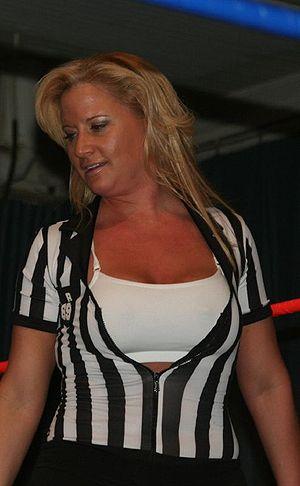
Tammy Lynn Sytch est une valet de catch.